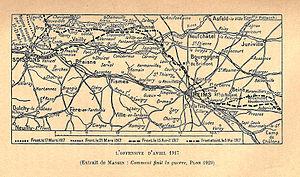
Charles Mangin (1866-1925)